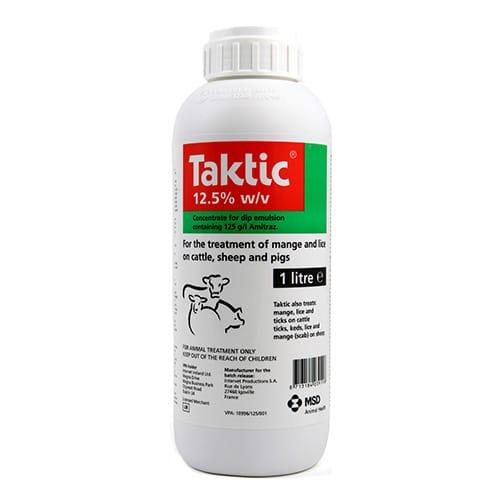
Kopo kubwa lenye rangi nyeupe, kijani pamoja na nyekundu likiwa na michoro ya ng'ombe, kondoo pamoja na nguruwe lina ujazo wa lita moja ikiwa na dawa inayotumika kuwatibu wanyama hao.